History of Hinduism

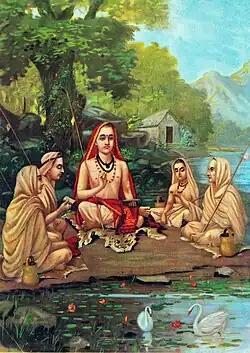
Adi Shankara is credited with unifying and establishing the main currents of thought in Hinduism.

After the end of the Gupta Empire and the collapse of the Harsha Empire, power became decentralised in India. Several larger kingdoms emerged, with "countless vasal states". The kingdoms were ruled via a feudal system. Smaller kingdoms were dependent on the protection of the larger kingdoms. "The great king was remote, was exalted and deified", as reflected in the Tantric Mandala, which could also depict the king as the centre of the mandala.